Joseba Eskubi

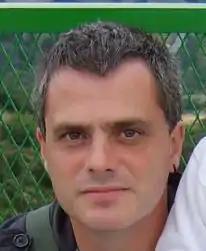
Joseba Eskubi

Joseba Eskubi (born 1967) is a Spanish artist who lives and works in Bilbao, Spain. He works with soft, amorphic and organic forms with images of decay, and his paintings incorporate surrealism. His work is often a single organic figure, and his works are created with mixed media (oil painting, acrylic, plasticine, photography).